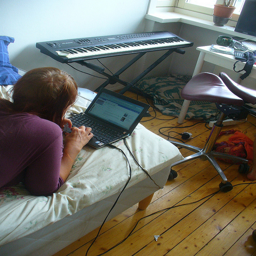
A teen playing on his laptop on the bed
A woman laying on bed useing a laptop computer with keyboard.
A person lying on a bed looking at a laptop in a messy room
A girl laying on her bed is working on her laptop as a keyboard sits near the wall.
A young person laying in bed and wroking on a laptop.